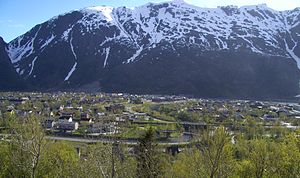
Mosjøen
Udsigt over Mosjøens byflade.
Mosjøen er en by i Vefsn kommune i Nordland fylke, Norge. Byen havde 9.629 indbyggere i 2009.